Doctor Who Prom (2008)

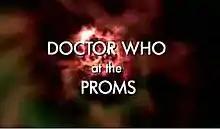
Title card from BBC One broadcast

Prom 13: "Doctor Who" Prom was a concert showcasing incidental music from the British science fiction television series "Doctor Who", along with classical music, performed on 27 July 2008 in the Royal Albert Hall in London as part of the BBC's annual Proms series of concerts. The "Doctor Who" Prom was the thirteenth concert in the 2008 Proms season, and was intended to introduce young children to the Proms.